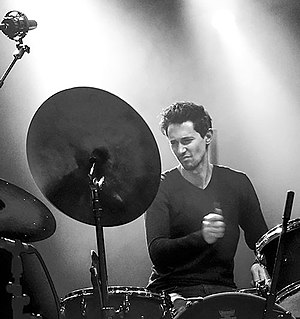
Stefan Pasborg
Stefan Pasborg i Aarhus 2016